Alberta Cleland

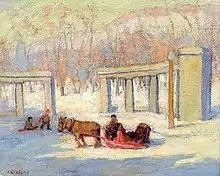
Mary Alberta Cleland (Canadian, 1876-1960) Construction of the McGill gates winter 1925. Oil on canvas, 13 x 15 inches. Private Collection, Toronto. Canadian Impressionism.

Mary Alberta Cleland (August 20, 1876 – February 25, 1960) was a Canadian Impressionist painter and educator.